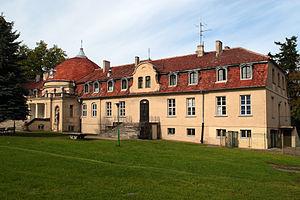
Glisno est un village polonais de la gmina de Lubniewice dans la powiat de Sulęcin de la voïvodie de Lubusz dans l'ouest de la Pologne.